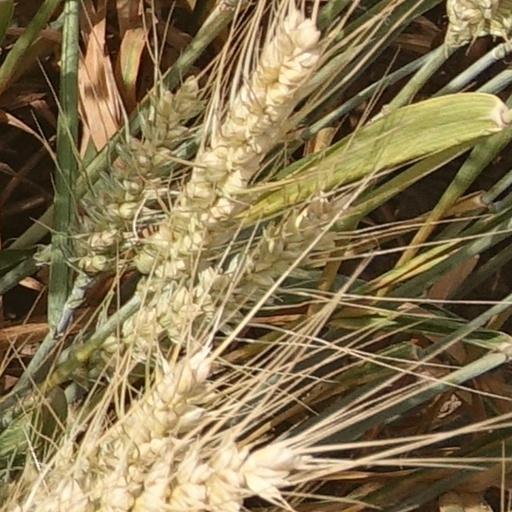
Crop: wheat